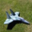
Label: airplane